St. Peter, Minnesota

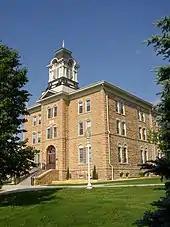
The Old Main building at Gustavus Adolphus College

The best-known of these, Johnson, was born in St. Peter to Swedish-born parents on July 28, 1861. Because of family circumstances, he offered to help his mother raise the family. He left school at a young age and held a variety of jobs. In 1887, he was hired as editor of the "St. Peter Herald", the local newspaper. In 1899, he was elected to the State Senate, and served until 1903. In 1904, he was elected Minnesota's 16th governor. He was reelected in 1906 and 1908. He was considered as a possible candidate in the 1912 presidential election, but died as the result of an operation for intestinal adhesions in Rochester, Minnesota, on September 21, 1909. Drs. William James Mayo and Charles Horace Mayo, who came from Le Sueur and were friends with Johnson, performed the operation. After lying in state in the Capitol rotunda, his body was taken to St. Peter for burial. The funeral, held at Union Presbyterian Church, was St. Peter's largest ever, and he was buried near his parents in Greenhill Cemetery. He was survived by his wife, Elinore "Nora" Preston Johnson.